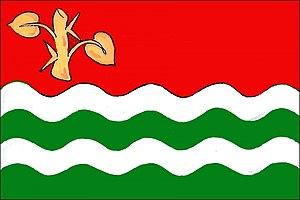
Trnov est une commune du district de Rychnov nad Kněžnou, dans la région de Hradec Králové, en République tchèque. Sa population s'élevait à 743 habitants en 2017.